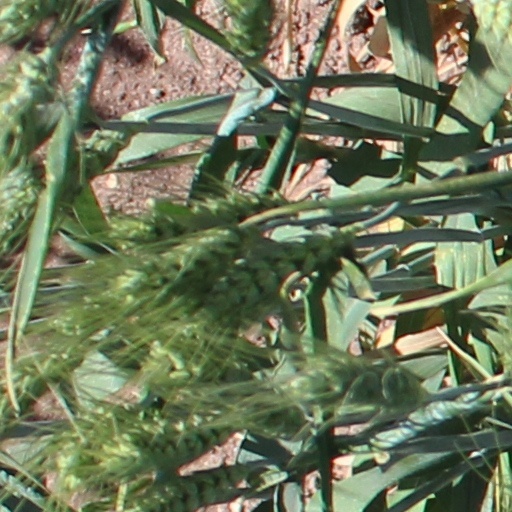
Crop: wheat